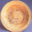
Label: plate